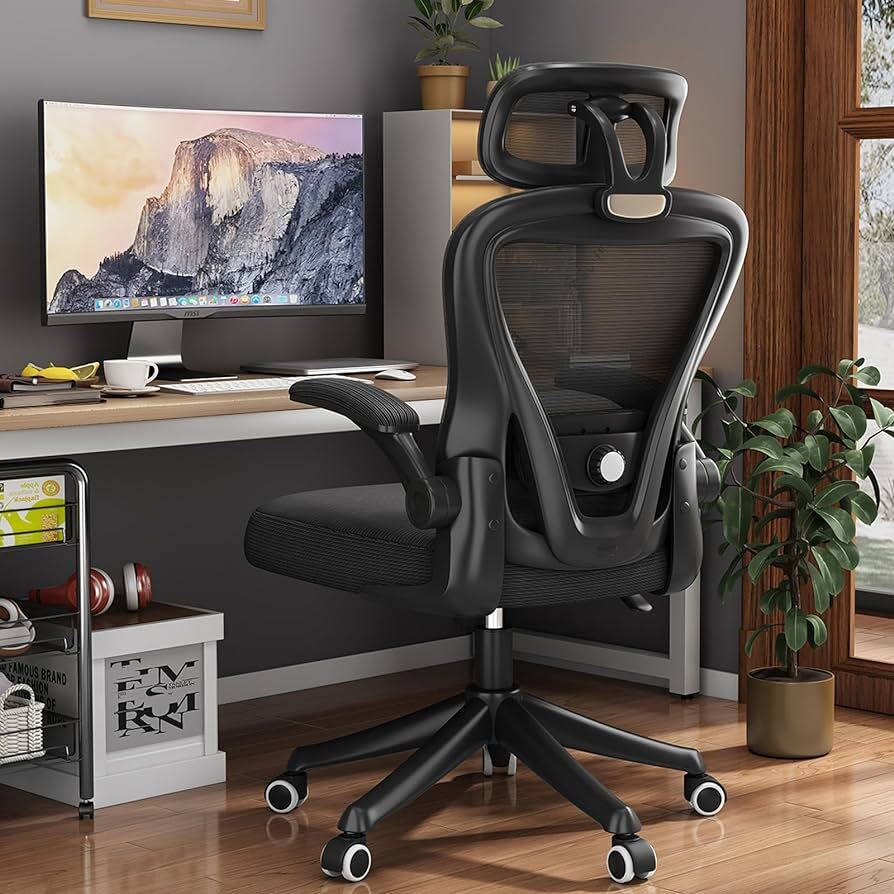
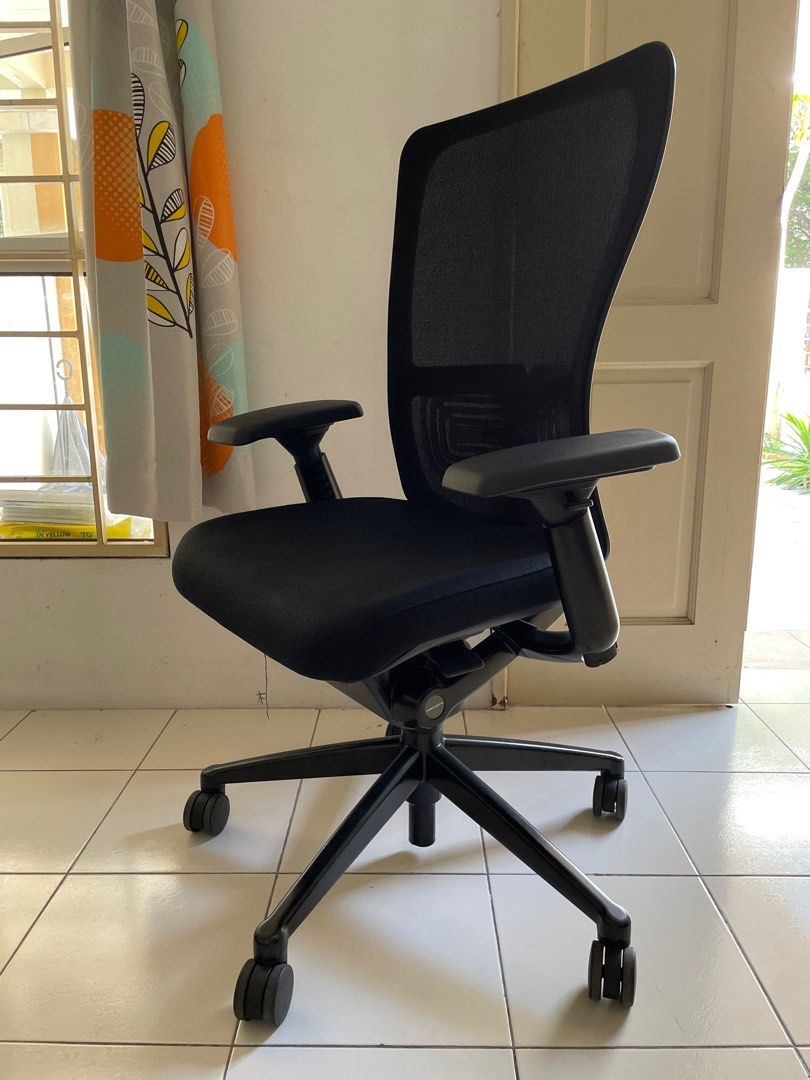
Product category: items_chair
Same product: no